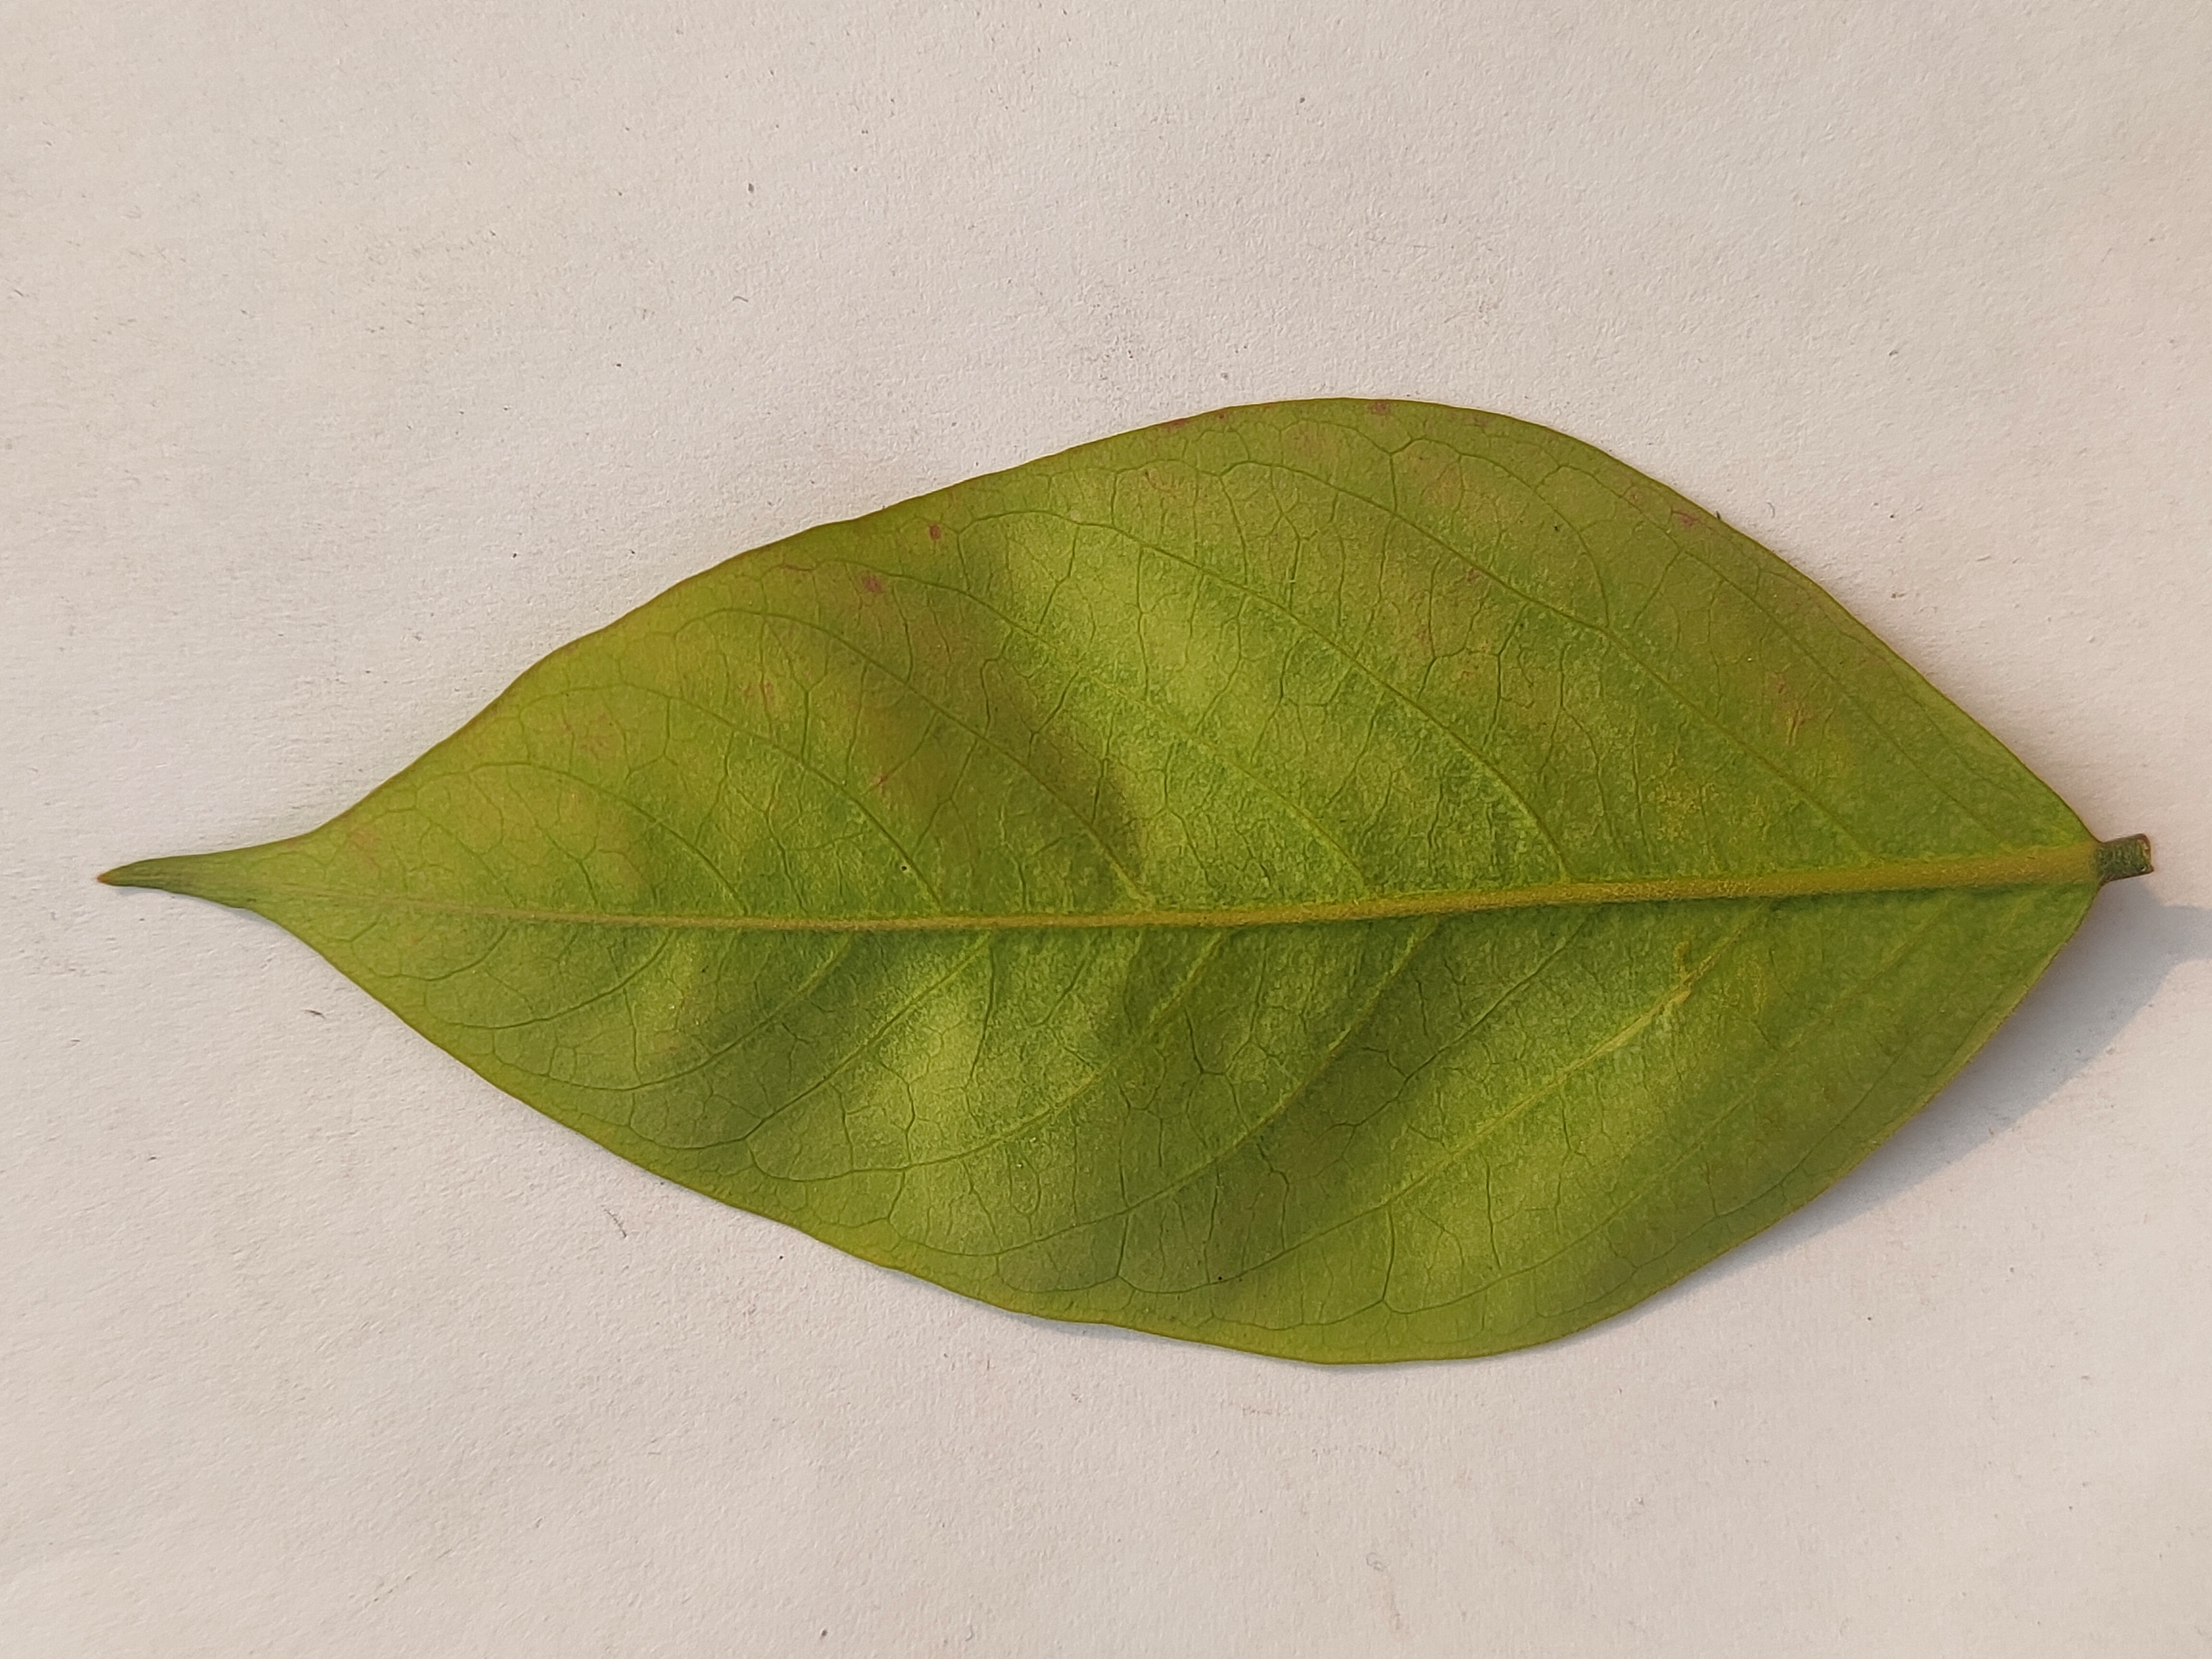
Leaf variety: Star Fruit